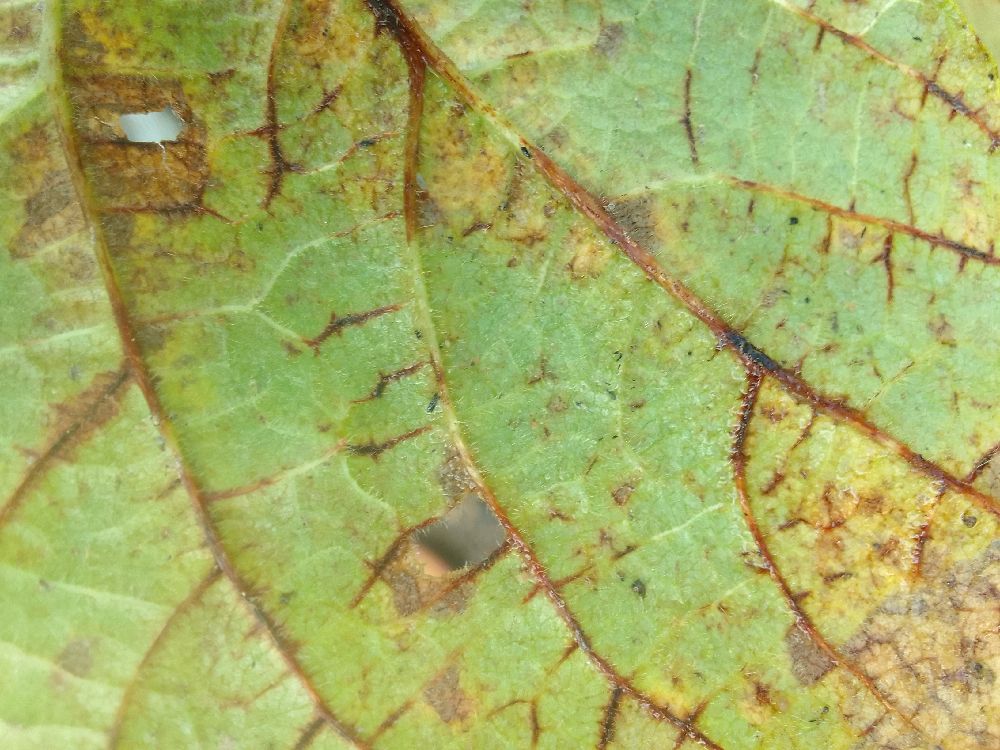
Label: anthracnose